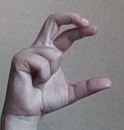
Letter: thal